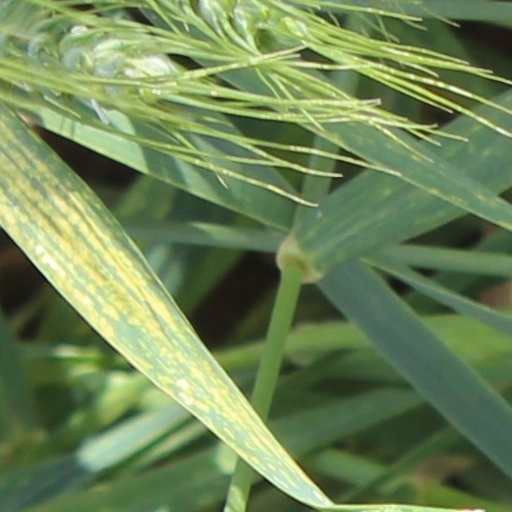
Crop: wheat